Jördis Triebel

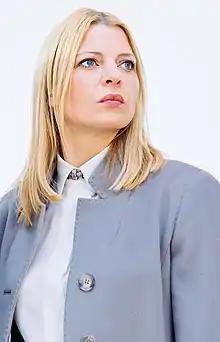
Triebel in 2014

Triebel grew up the second oldest of four sisters in the Prenzlauer Berg locality of Berlin. She was exposed to the world of theatre early on through her mother, who before the fall of the Berlin Wall was a props mistress at the "Theater der Freundschaft" (English: Theater of Friendship, today known as the ), and was sometimes able to sit in on rehearsals.